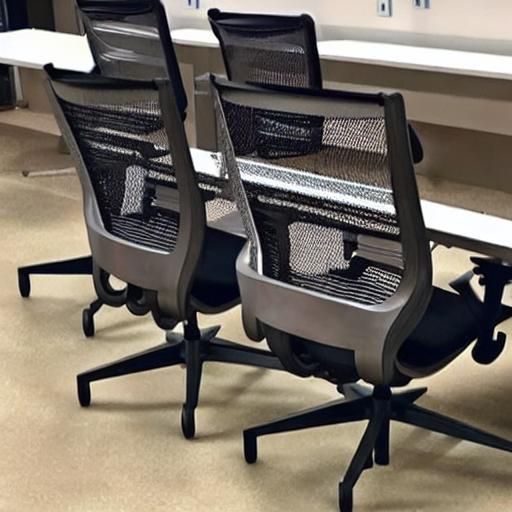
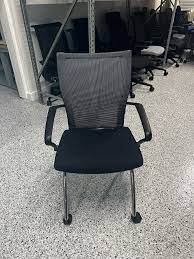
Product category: items_chair
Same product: no